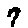
Label: 7